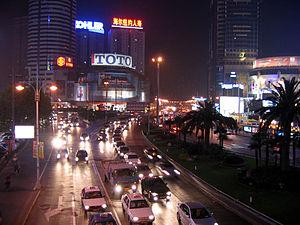
Shanghai est une des municipalités autonomes chinoises situées sur le fleuve Huangpu près de l'embouchure du Yangzi Jiang, dans l'Est de la Chine.